Poles in Romania

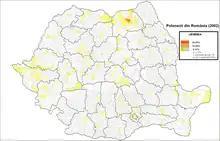
Poles in Romania (2002 census)

According to the 2021 Romanian census, 2,137 Poles live in Romania, mainly in the villages of Suceava County. There are three exclusively Polish villages, as follows: "Nowy Sołoniec" (Solonețu Nou), "Plesza" (Pleșa), and "Pojana Mikuli" (Poiana Micului), as well a significant Polish presence in "Kaczyca" (Cacica) and "Paltynosa" (Păltinoasa). There is also a relatively sizable number of ethnic Poles living in the county seat, Suceava.